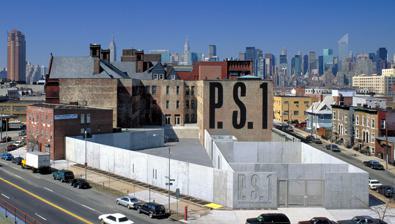
Building: MoMA PS1
Country: United States of America
Year built: 1971
Museum in Queens, New York MoMA PS1 PS1 in 1994 Former names Institute for Art and Urban Resources Inc. (1971–1976) P.S. 1 Contemporary Art Center (1976–2010) Established 1971 Location 22-01 Jackson Avenue, Long Island City , New York 11101 United States Coordinates 40°44′43″N 73°56′53″W / 40.745367°N 73.947977°W / 40.745367; -73.947977 Type Contemporary art Visitors Over 200,000 per year Director Connie Butler Website www .momaps1 .org MoMA PS1 is a contemporary art institution at 22-01 Jackson Avenue in the Long Island City neighborhood of Queens in New York City, United States. In addition to its exhibitions, the institution organizes the Sunday Sessions performance series, the Warm Up summer music series, and the Young Architects Program with the Museum of Modern Art . MoMA PS1 has been affiliated with the Museum of Modern Art since January 2000 and, as of 2013 [update] , attracts about 200,000 visitors a year. History MoMA PS1 with Manhattan skyline in background Architectural installation Canopy by nARCHITECTS from summer 2004 Format Emergency Room by Thierry Geoffroy, February/March 2007 Founding What would become MoMA PS1 was founded in 1971 by Alanna Heiss as the Institute for Art and Urban Resources Inc., an organization with the mission of turning abandoned, underutilized buildings in New York City into artist studios and exhibition spaces. Recognizing that New York was a worldwide magnet for contemporary artists, and believing that traditional museums were not providing adequate exhibition opportunities for site-specific art, in 1971 Heiss established a formal, alternative arts organization with architecture/theater critic Brendan Gill called The Institute for Art and Urban Resources, and began renovating abandoned buildings in New York City. In 1976, Heiss opened the P.S. 1 Contemporary Art Center in a deserted Romanesque Revival public school building, significantly increasing the organization's exhibition and studio capacity. This building, dating from 1892, served as the first school in Long Island City until 1963, when the First Ward school it housed was closed due to low attendance and the building was turned into a warehouse. In October 1997, P.S.1 Contemporary Art Center reopened to the public after a three-year, $8.5 million renovation project designed by Los Angeles-based architecture firm Frederick Fisher & Partners. The building's facilities were increased from 84,000 to 125,000 square feet (7,800 to 11,600 m 2 ) in order to include a large outdoor gallery, a dramatic entryway, and a two-story project space. Affiliation with the Museum of Modern Art In February 1999, P.S. 1 Contemporary Art Center and the Museum of Modern Art announced their impending institutional merger, which was planned to take 10 years and was designed to preserve P.S. 1 as a center of independent experimentation and exploration. MoMA PS1 and the Museum of Modern Art formalized their affiliation in January 2000. New York City, which owns the MoMA PS1 building, endorsed the merger. The principal objective of MoMA's partnership with MoMA PS1 is to promote the enjoyment, appreciation, study, and understanding of contemporary art to a wide and growing audience. Collaborative programs of exhibitions, educational activities, and special projects allow both institutions to draw on their respective strengths and resources and to continue shaping a cultural discourse. The two institutions also integrated their development, education, marketing, financial planning and membership departments. To mark the 10th anniversary of the merger between the former P.S. 1 Contemporary Art Center and MoMA, the museum changed its name to MoMA PS1 in 2010. Later development In 2008, following the completion of a 10-year merger process with MoMA, Alana Heiss retired as director of P.S. 1 Contemporary Art Center after 36 years. In 2009, Klaus Biesenbach was named Director of the renamed MoMA PS1. Biesenbach had first joined at PS1 as a curator in 1997, and subsequently held the positions of Curator in MoMA's Department of Film and Media and Chief Curator of MoMA's Department of Media and Performance Art. Biesenbach left the museum for the Museum of Contemporary Art in Los Angeles in July 2018, leaving the museum temporarily without a director. In November 2018, MoMA PS1 art handlers demonstrated outside the museum to earn the same pay as similar workers at MoMA in Manhattan, and in March 2019, the museum paid a settlement with a curator who accused the museum of rescinding a job offer due to pregnancy. In June 2019, Kate Fowle was announced as the museum's new director. In November 2019, a new restaurant opened in the museum. Following a longer than initially expected closure for the coronavirus pandemic, on April 13, 2020, MoMA PS1 told its employees there would be furloughs due to the museum facing its "most serious financial crisis" ever, with impact to be felt "for years to come," according to director Kate Fowle. 70% of the museum's workforce was furloughed, leaving 17 employees working at the museum. During the George Floyd protests in New York City in June 2020, the museum and the Brooklyn Museum were the only two major art institutions to participate in the Open Your Lobby initiative, which asks businesses to provide protestors with shelter or resources. Programs, installations, and events Artist and exhibition programs IKEA Disobedients . Architectural archive, installation and performance on non familiar domestic urbanisms. MoMA PS1. MoMA Collection. 2012. From its inception, MoMA PS1 has championed the innovative and the experimental. The premiere exhibition, Rooms , held in June 1976, featured the works of 78 artists, many of whom created site-specific installations in the former classrooms. For Rooms , the sculptor Alan Saret cut a tiny hole in one wall, creating an almost heavenly aureole of light at one end of the third-floor hallway. The museum has featured the works of the artists Janet Cardiff , David Hammons , Kimsooja , Hilma af Klint , Donald Lipski , John McCracken , Dennis Oppenheim , Michelangelo Pistoletto , Alan Saret , Katharina Sieverding , Keith Sonnier , Michael Tracy , Franz West , Maria Lassnig , Judy Rifka , and Peter Young . Its landmark survey of Mike Kelley in 2013 was the largest exhibition of the artist's work at the time. A focus has been on outsider artists such as Henry Darger , who was included in Disasters of War: Francisco de Goya, Henry Darger, Jake and Dinos Chapman (2000). Greater New York , a survey of emerging artists working in New York City, was established in 2000 and is mounted every five years. Many exhibitions organized by MoMA PS1 travel to museums in the United States and abroad, including collaborations with Kunst-Werke Institute for Contemporary Art in Berlin. In November 2019, the Trump administration travel ban resulted in denied visas to a number of Iraqi artists taking part in MoMA PS1's Theater of Operations: The Gulf Wars 1991–2011 exhibitions, resulting in criticism by activists. Throughout its history, MoMA PS1 has routinely organized exhibitions beyond its building, including street performances throughout New York City, projects in the Rockaways , and international exhibitions and projects. Important exhibitions hosted since the founding of MoMA PS1 in 1976 include: Rooms (June 9–26, 1976) Afro-American Abstraction (February 17 – April 6, 1980) Ted Stamm : Paintings 1972–1980 (February 11 – March 7, 1981) West/East: First Generation Environmental Sculptures (September 28, 1980 - March 14, 1982) New York/New Wave (February 15 – April 5, 1981) The Knot: Arte Povera at P.S. 1 (October 6 – December 15, 1985) James Turrell : Meeting (October 26, 1986 - [ongoing]) John McCracken : Heroic Stance, A Survey of Sculpture 1965–1986 (October 26 – December 26, 1986) Michelangelo Pistoletto : Division and Multiplication of the Mirror (October 2 – November 27, 1988) Franz West (1989) David Hammons : Rousing the Rubble, 1969 - 1990 (December 16, 1990 - February 10, 1991) Dennis Oppenheim : And the Mind Grew Fingers (December 8, 1991 - February 9, 1992) Jack Smith : Flaming Creature (October 29, 1997 - March 1, 1998) Gordon Matta-Clark : Reorganizing Structure by Drawing Through It (April 26 – August 30, 1998) Inside Out: New Chinese Art (1998) Minimalia: An Italian Vision in 20th Century Art (October 10, 1999 - January 9, 2000) Children of Berlin: Cultural Developments 1989 - 1999 (November 7, 1999 - January 2, 2000) Greater New York (February 27 – May 30, 2000) Disasters of War: Goya , Henry Darger , Jake and Dinos Chapman (November 19, 2000 - February 25, 2001) Janet Cardiff: A Survey of Works (October 14, 2001 - January 31, 2002) Mexico City: An Exhibition about the Exchange Rates of Bodies and Values (June 30 – September 10, 2002) Roth Time: A Dieter Roth Retrospective (March 12 – June 7, 2004) Katharina Sieverding: Close Up (October 24, 2004 - January 23, 2005) Peter Hujar (October 23, 2005 - April 10, 2006) Into Me/Out of Me (June 25 – September 25, 2006) WACK! Art and the Feminist Revolution (February 17 – May 12, 2008) Lutz Bacher My Secret Life (February 12 – September 14, 2009) September 11 (September 11, 2011 - January 9, 2012) Mike Kelley (October 13, 2013 - February 2, 2014) James Lee Byars : 1/2 an Autobiography (June 15 – September 7, 2014) Maria Lassnig (March 9 – September 7, 2014) Anne Imhof : DEAL (January 31 – March 9, 2015) Greater New York (October 11, 2015 – March 7, 2016) Vito Acconci : Where Are We Now (Who Are We Anyway) (June 19 – September 18, 2016) Mark Leckey : Containers and Their Drivers (October 23, 2016 – March 5, 2017) Carolee Schneemann : Kinetic Painting (October 22, 2017 – March 11, 2018) Fernando Palma Rodríguez : In Ixtli in Yollotl, We the People (April 15, 2018 – September 9, 2018) Bruce Nauman : Disappearing Acts (October 21, 2018 – February 25, 2019) Marking Time: Art in the Age of Mass Incarceration (September 17, 2020 – April 04, 2021) Niki de Saint Phalle : Structures for Life (March 11, 2021 - September 6, 2021) Young Architects Program The Young Architects Program (YAP) is an annual competition hosted by MoMA PS1 and The Museum of Modern Art that invites young architects to submit design proposals for MoMA PS1's courtyard. The winning entry is converted from concept to construction and becomes the architectural setting for MoMA PS1's summer Warm Up music series. The Young Architects program was placed on a one-year hiatus in late 2019. [ needs update ] YAP winners include: 1998 – untitled? by Gelitin 1999 – DJ Pavilion by Philip Johnson 2000 – Dunescape by SHoP Architects 2001 – Summer Oasis by ROY (principal Lindy Roy) 2002 – Playa Urbana / Urban Beach by William E. Massie 2003 – Light-Wing by EMERGENT (principal, Tom Wiscombe) 2004 – Canopy by nARCHITECTS (principals, Eric Bunge and Mimi Hoang) 2005 – SUR by Xefirotarch (principal, Hernan Diaz Alonso) 2006 – BEATFUSE! by Obra Architects 2007 – Liquid Sky by Ball-Nogues Studio 2008 – Public Farm 1 by WorkAC (principals, Amale Andraos and Dan Wood) 2009 – Afterparty by MOS Architects (principals, Michael Meredith and Hilary Sample ) 2010 – Pole Dance by Solid-Objectives – Idenburg Liu 2011 – Holding Pattern by Interboro Partners & WHATAMI by stARTT (MAXXI, Rome ) 2012 – Wendy by HWKN (principals, Matthias Hollwich and Marc Kushner ) 2013 – Party Wall by CODA (principal, Caroline O'Donnell ) 2014 – Hy-Fi by The Living (principal, David Benjamin ) 2015 – COSMO by Andrés Jaque 2016 – Weaving the Courtyard by Escobedo Soliz Studio 2017 – Lumen by Jenny Sabin Studio 2018 – Hide & Seek by Dream the Combine Warm Up A Warm Up Event in August 2012. The sculpture Wendy by Matthias Hollwich and Marc Kushner is seen in the background. Warm Up is MoMA PS1's music series summer event. The series is housed within the architectural installation created by the winner of the annual Young Architects Program. Together, the music, architecture and exhibition program provide a unique multi-sensory experience for music fans, artists, and families alike. Warm Up was conceived in 1997 as a summer-long dance party to bring new audiences to MoMA PS1 and Long Island City, Queens. The series runs every Saturday from July through early September and draws thousands of local and international visitors each day. Highlights from the series include a notable group of international DJs and live music ensembles: DJ Harvey, Groove Collective , Afrika Bambaataa , Mad Professor , Richie Hawtin , François K , Fischerspooner , Kid Koala , Arto Lindsay , Scissor Sisters , Luke Vibert , Solange , Jamie XX , Grimes , Arca , Black Dice , Four Tet , DJ Premier , Derrick May , Venus X, Cardi B , Lizzo , and many more. Long-term installations MoMA PS1 houses several long-term installations throughout the building: A large outdoor dome used for house exhibitions, as of 2013 Richard Artschwager , Blips , 1976. Location: Throughout MoMA PS1 Richard Artschwager , Exit - Don't fight City Hall , 1976. Location: First floor Richard Serra , Untitled , 1976. Location: Rooftop Alan Saret , Hole at PS1: Fifth Solar Chtonich Wall Temple , 1976. Location: Third floor, eastern end of north wing Lawrence Weiner , A bit of matter and a little bit more , 1976. Location: Front door, stenciled on glass James Turrell , Meeting , 1986. Location: Third floor Pipilotti Rist , Selbstlos im Lavabad (Selfless in the Bath of Lava) , 1994. Location: Lobby, single-channel video installation Matt Mullican , Untitled , 1997. Location: Steel inset in basement floor Cecily Brown , Untitled , 1997. Location: Staircase B Alexis Rockman , Untitled , 1997. Location: Staircase B Sol LeWitt , Crayola Square , 1999. Location: Basement floor William Kentridge , Stair Procession , 2000. Location: Staircase B Ernesto Caivano , In the Woods . 2004, Location: Staircase A Abigail Lazkoz , Cameraman , 2005. Location: Staircase B Saul Melman, Central Governor , 2010. Location: Basement Boiler Room James Ferraro , Saint Prius , 2014. Location: Throughout MoMA PS1 (and available to download from the museum website) Management Under chairwoman Agnes Gund , in 2010 the MoMA PS1's board of directors included the artists Cindy Sherman and Mickalene Thomas , art historian Diana Widmaier-Picasso , fashion designer Adam Kimmel, and art collectors Adrian Cheng and Peter Norton . In 2020, an open letter by artists asked the museum to remove Larry Fink and Leon Black from the MoMA PS1 board for their investment history. MoMA PS1 "receives about eight percent of its operating budget from the city" in 2019. As owner of the MoMA PS1 building, New York City contributes to MoMA PS1's annual operating budget. Exhibitions at MoMA PS1 are funded by the Annual Exhibition Fund, which draws donations from trustees. References